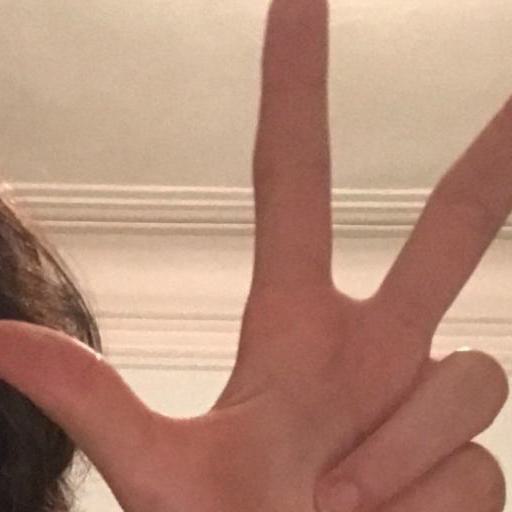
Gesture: three2